Andy Tielman

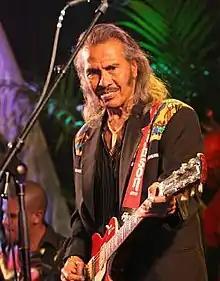

Andy Tielman (30 May 1936 – 10 November 2011) was an influential Indo (Eurasian) artist, recognised as the "godfather" of Indorock, the style of rock and roll played by Indo artists in the 1950s and 1960s. He is considered one of the most important figures in Dutch popular music, and "defied the notion that early rock and roll was a phenomenon of white and black musicians from America".